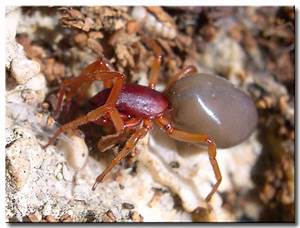
Label: spider